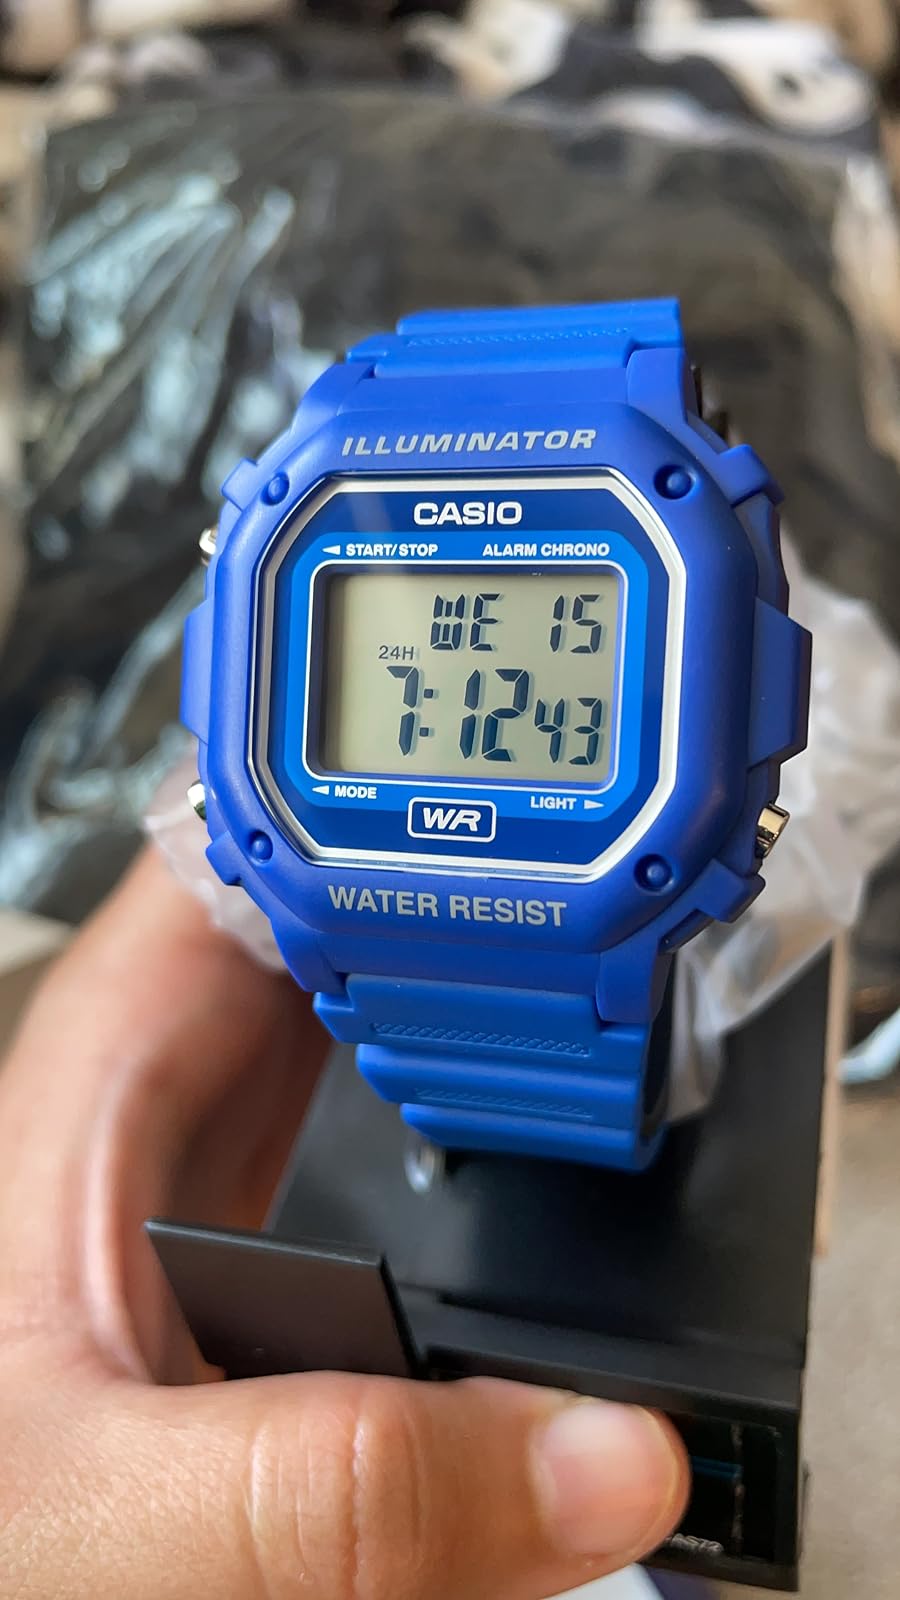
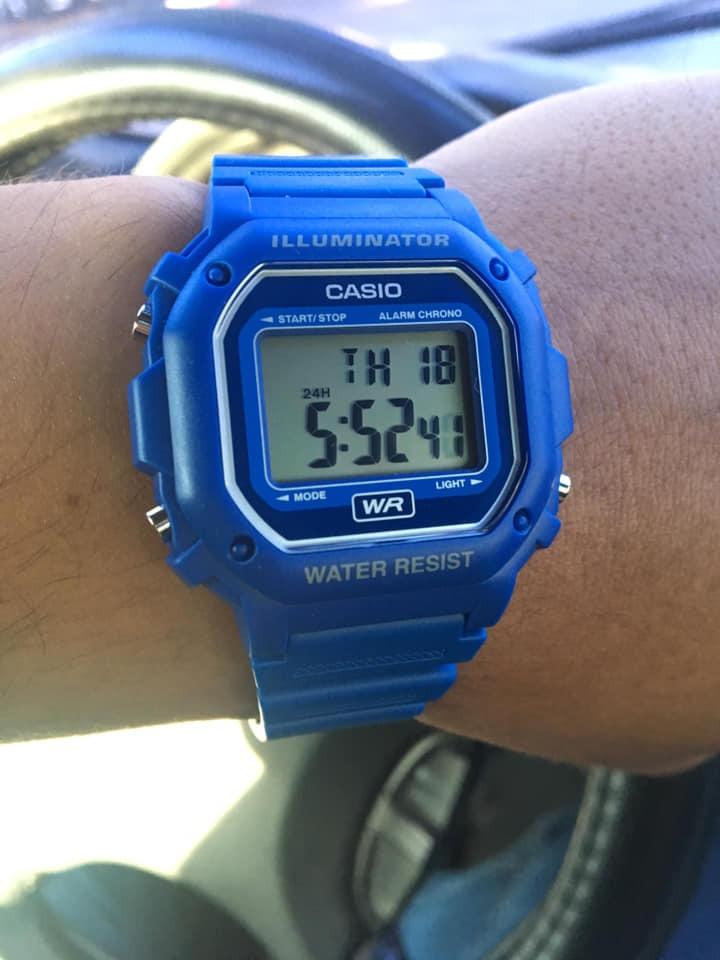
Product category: accessories_watch
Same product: yes